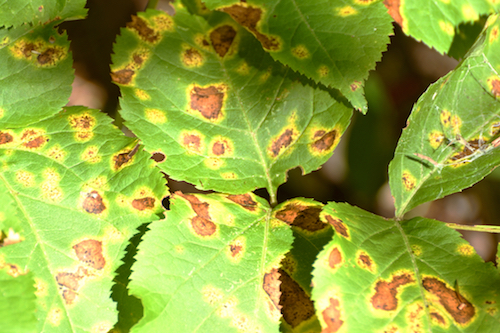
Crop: cherry
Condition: spot